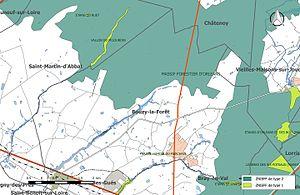
Carte des Zones naturelles d'intérêt écologique faunistique et Floristique (ZNIEFF) de la commune de fr:Bouzy-la-Forêt.
Bouzy-la-Forêt est une commune française, située dans le département du Loiret en région Centre-Val de Loire.